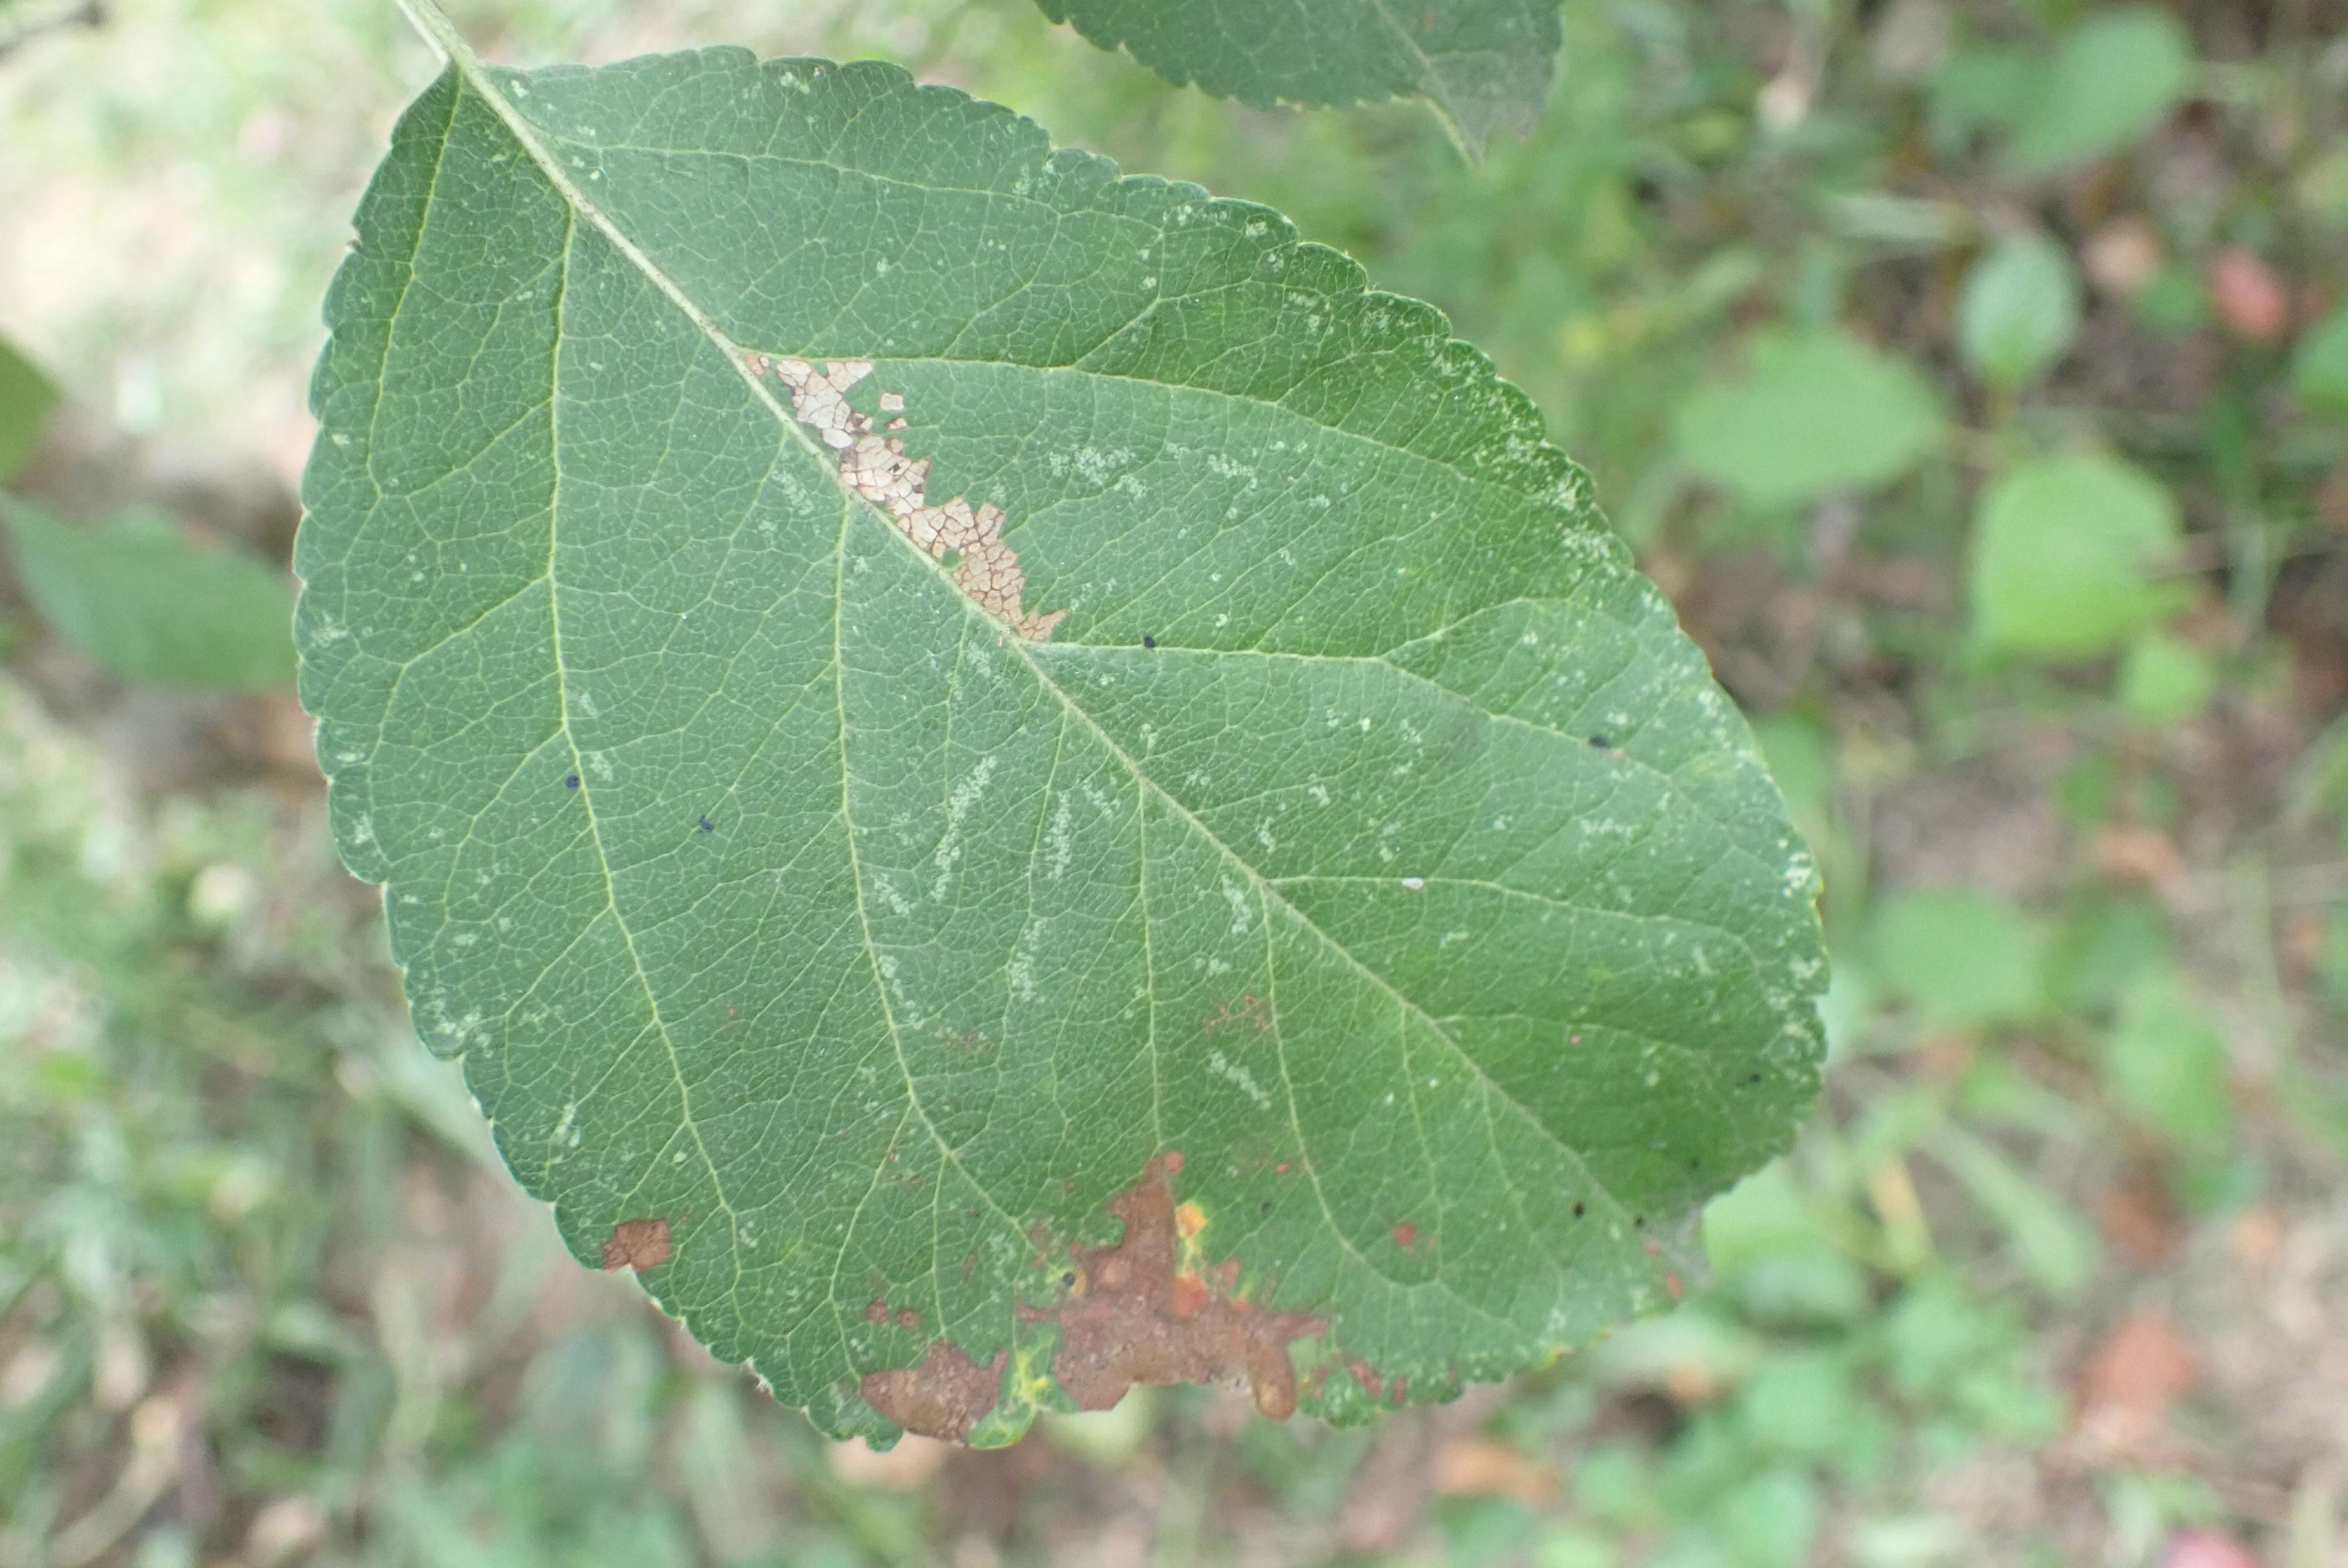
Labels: complex